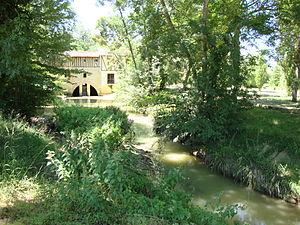
L'Isle-Arné (Gers, Fr) moulin sur un bras de l'Arrats
L'Isle-Arné est une commune française située dans le département du Gers, en région Occitanie.
L'Arrats est une rivière du Sud-Ouest de la France, affluent direct rive gauche de la Garonne.